IFK Falköping

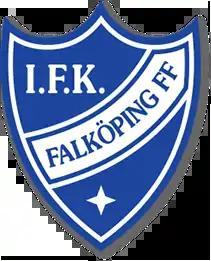

IFK Falköping FF is a Swedish football club located in Falköping in Falköping Municipality, Västra Götaland County.